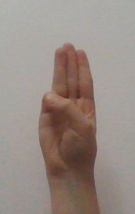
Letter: thaa